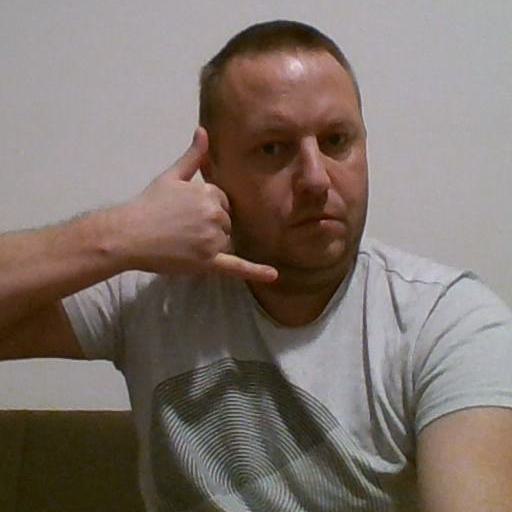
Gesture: call